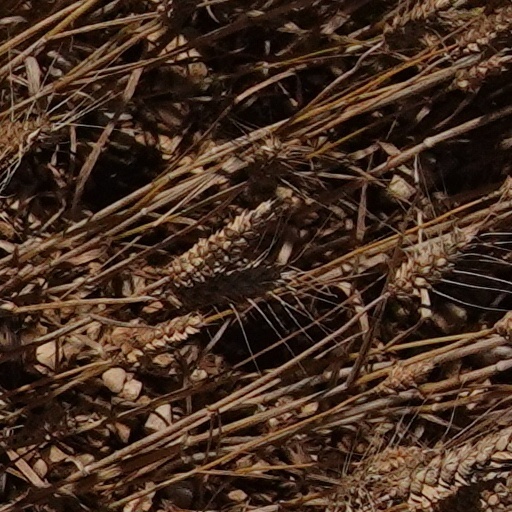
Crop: wheat